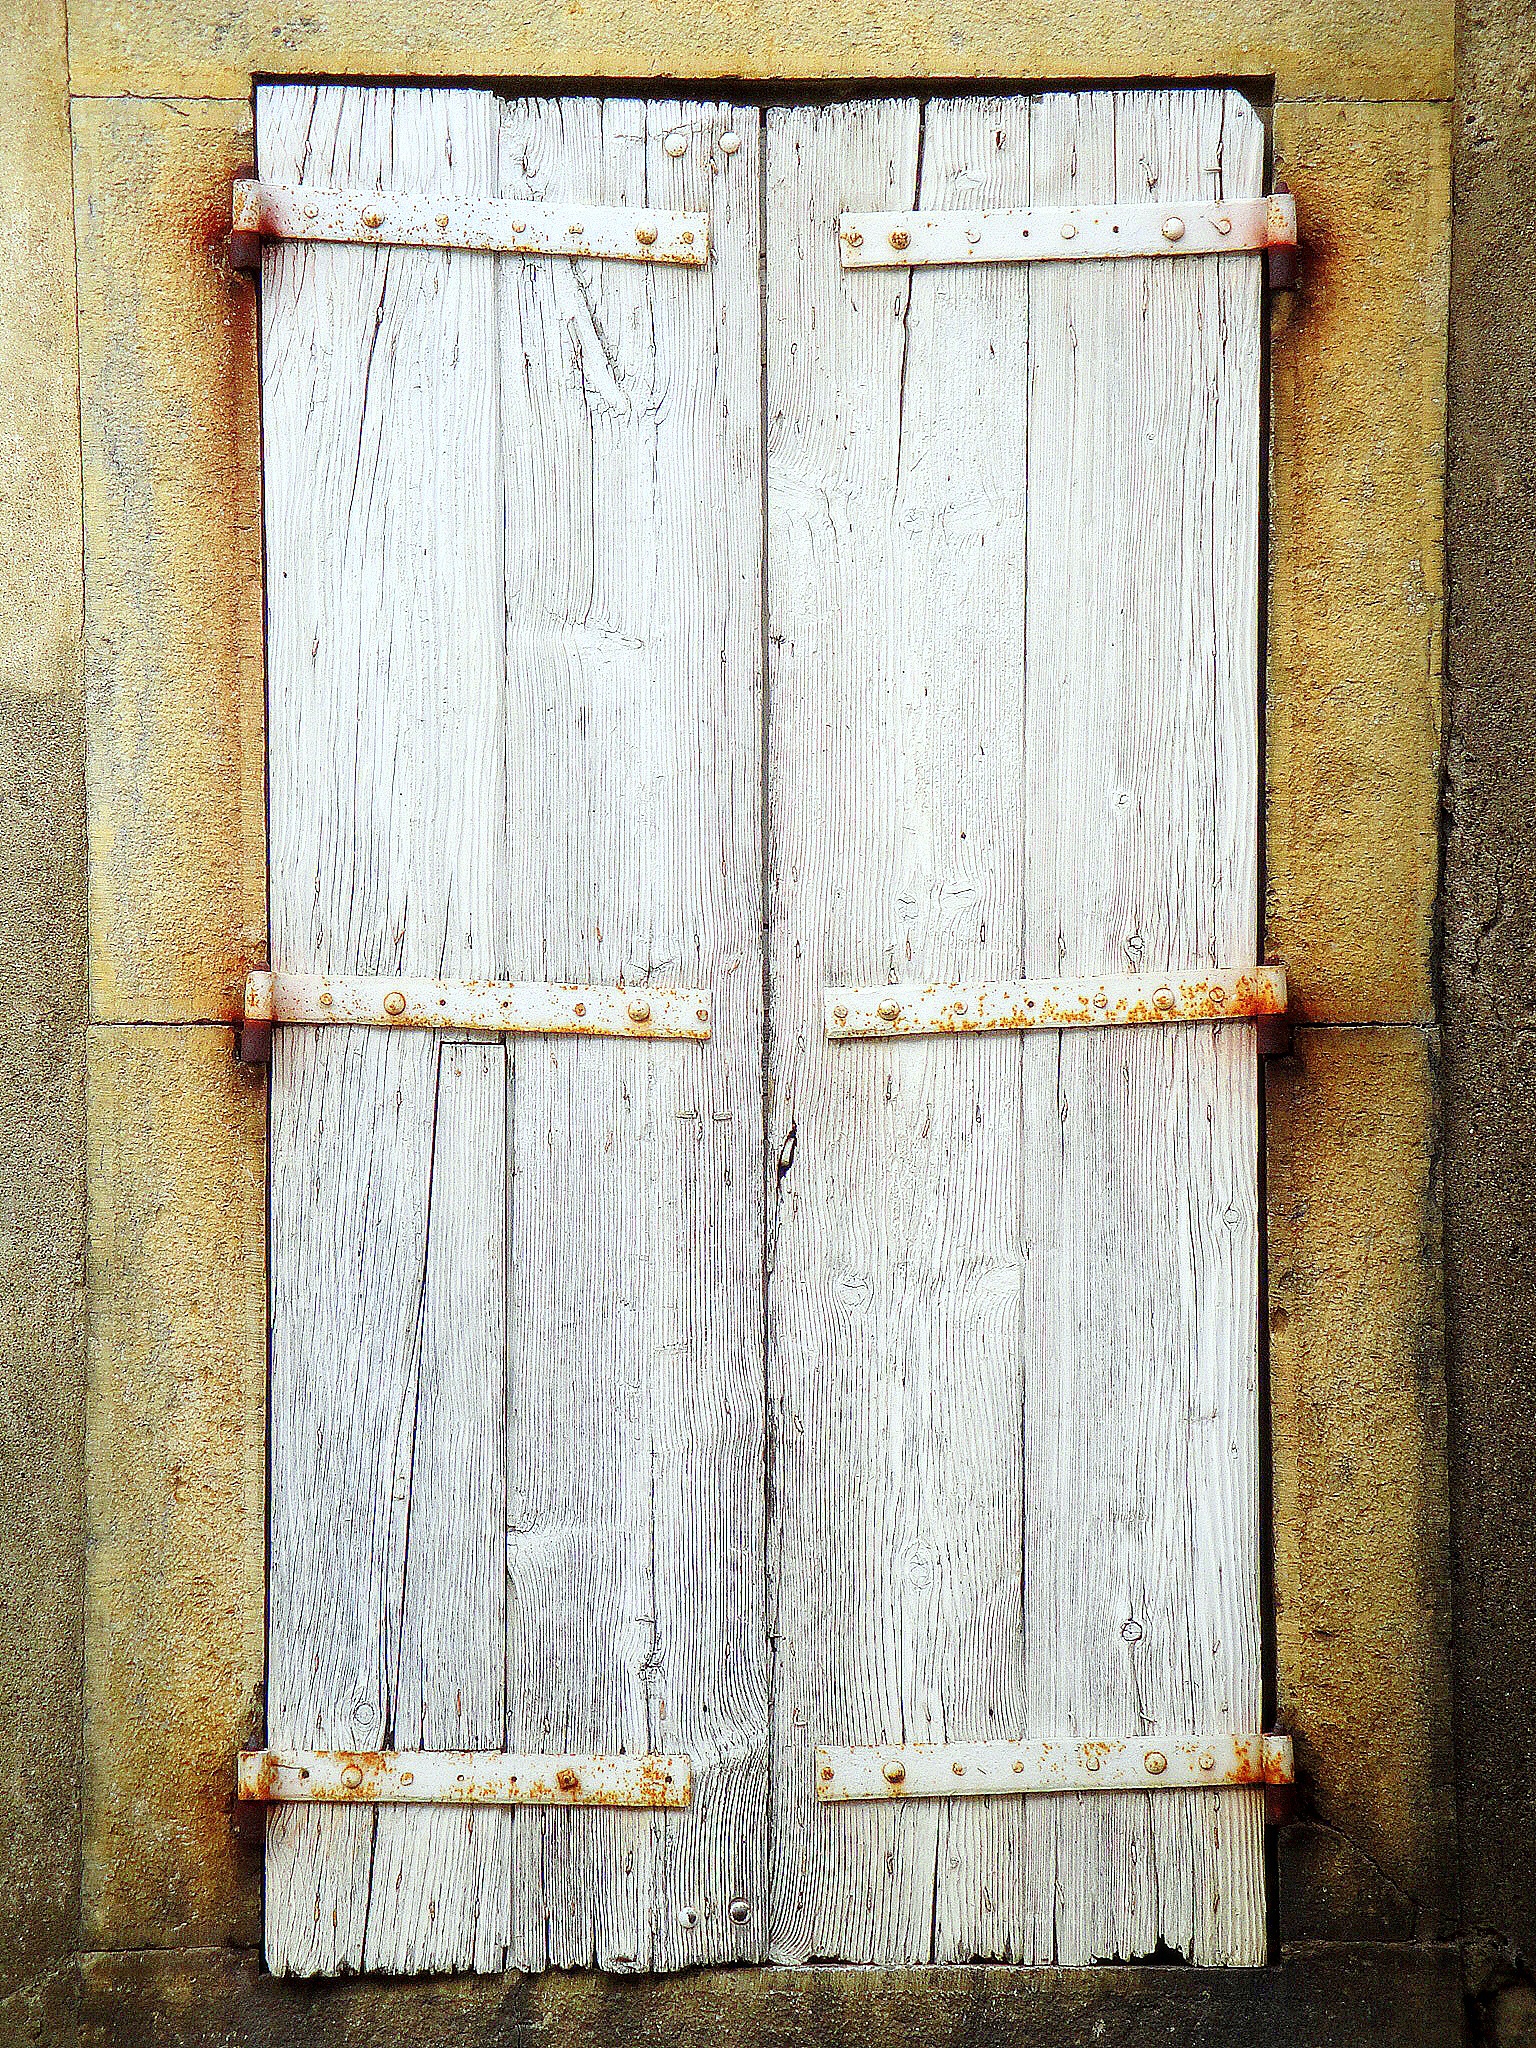
outdoor, architecture, wood, white, house, floor, window, building, old, wall, shed, rustic, travel, france, europe, broken, frame, facade, exterior, tourism, door, interior design, window frame, old house, shutters, wooden, european, architectural, house window, man made object, window covering, wood stain